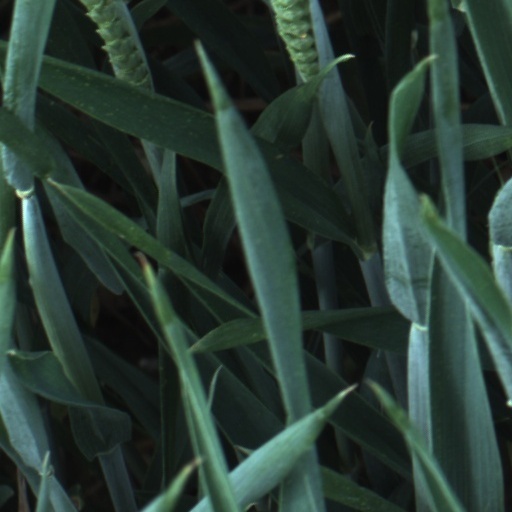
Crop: wheat